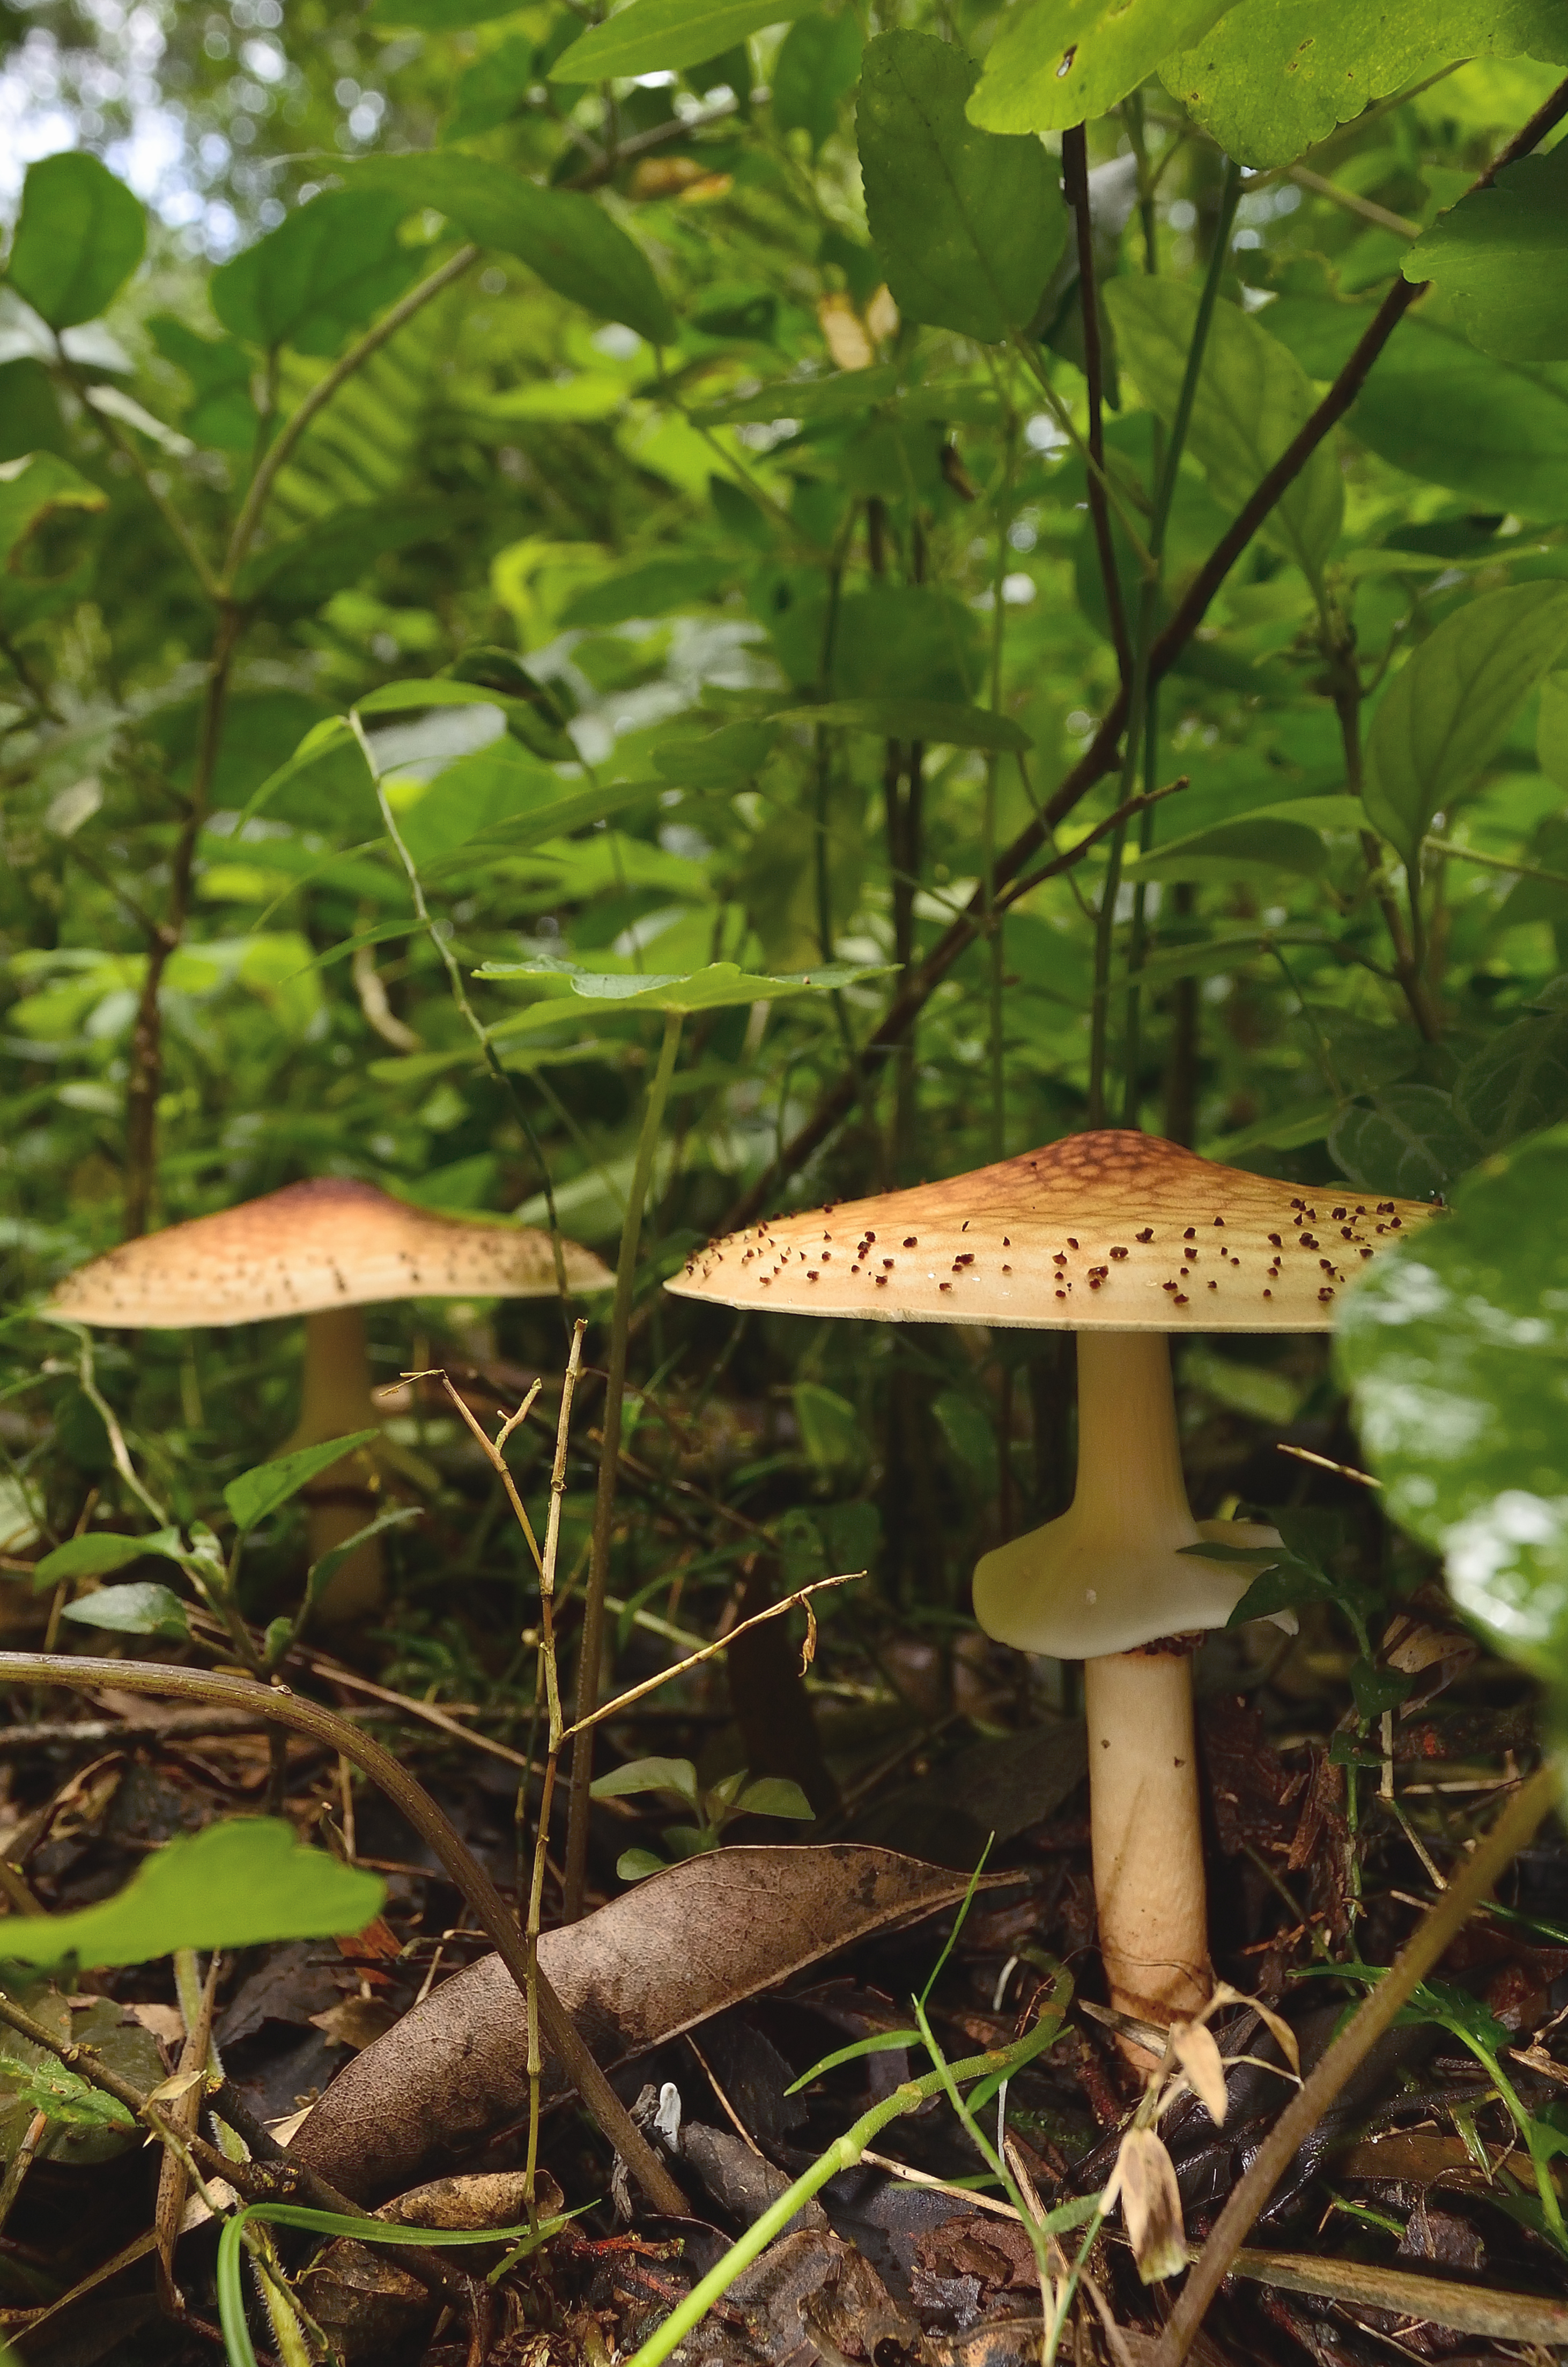
tree, nature, forest, branch, leaf, flower, green, jungle, autumn, soil, botany, mushroom, flora, fauna, fungus, rainforest, turismo, verde, woodland, misiones, selva, mem2015caraguatay, mem2015, agroturismo, caraguatay, habitat, bolete, edible mushroom, natural environment, penny bun